Haruhiko Arai

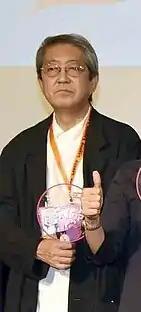

is a Japanese screenwriter. He is also a publisher and an editor of the "Eiga Geijutsu" magazine and a professor of the Japan Institute of the Moving Image.